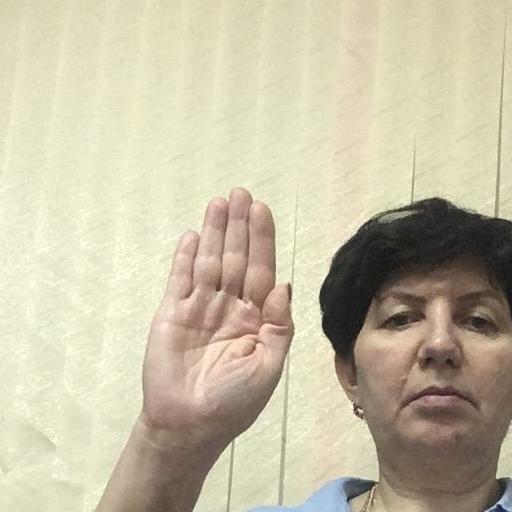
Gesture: stop